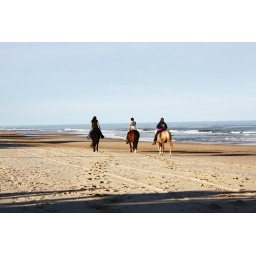
her home is beneath that big, blue sky how bout them cowgirls